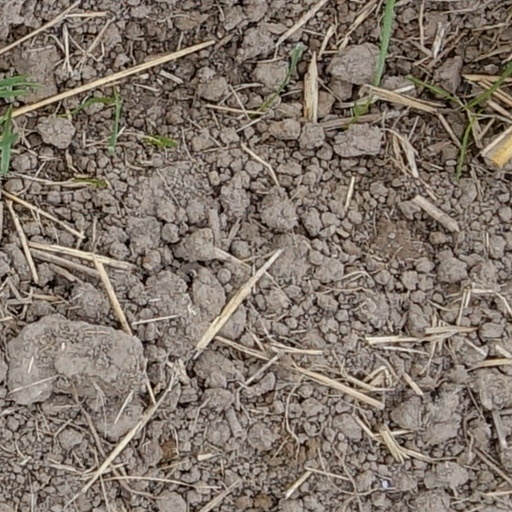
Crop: wheat